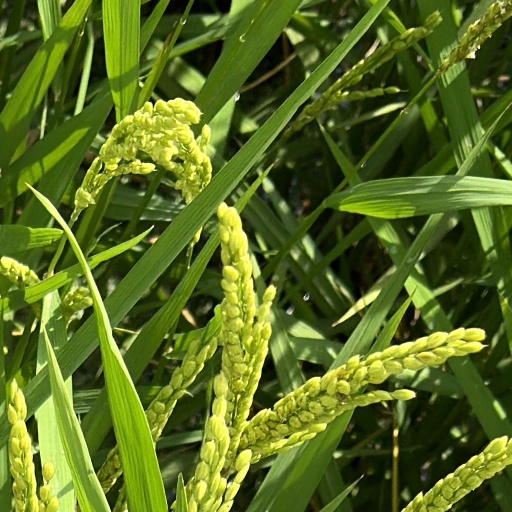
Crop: rice